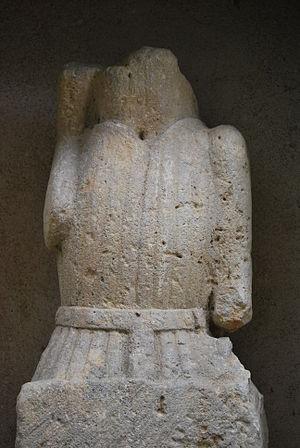
Gargouille provenant de l'ancien château de Baugy (Cher, France)
Baugy est une commune française située dans le département du Cher, en région Centre-Val de Loire.